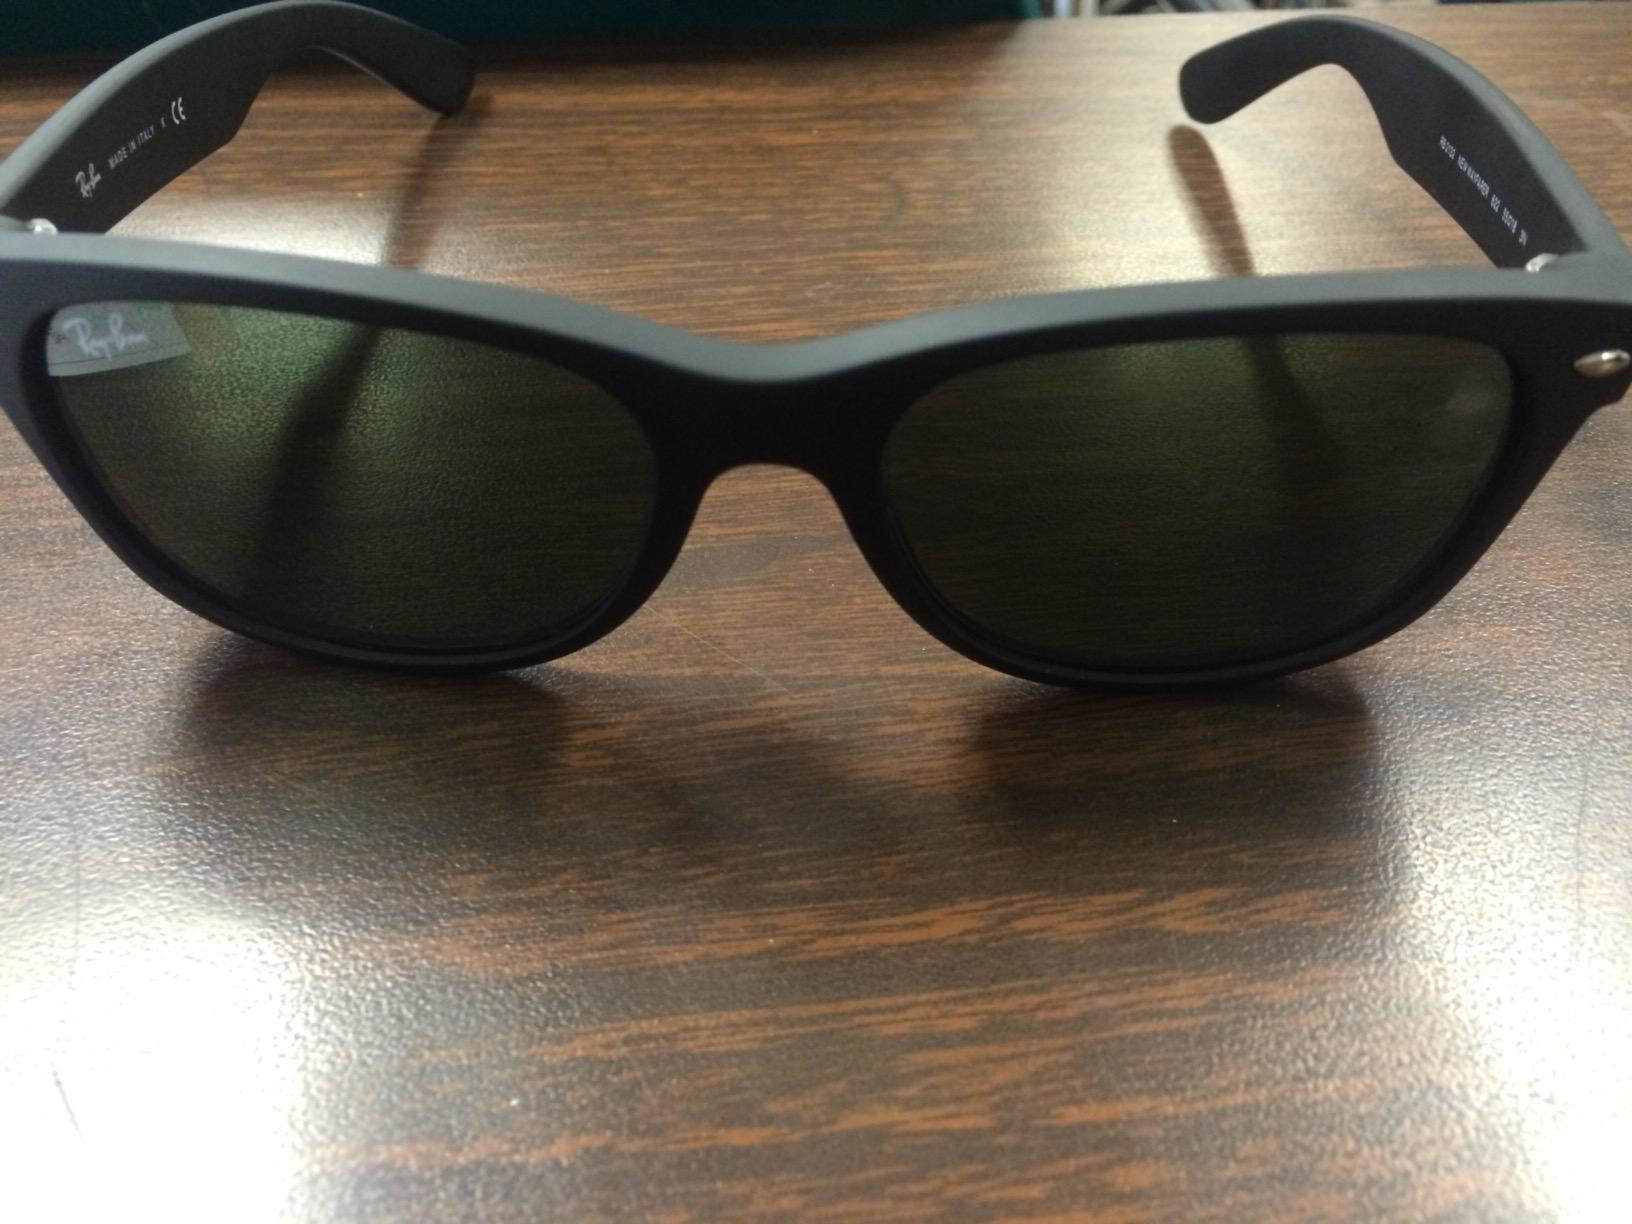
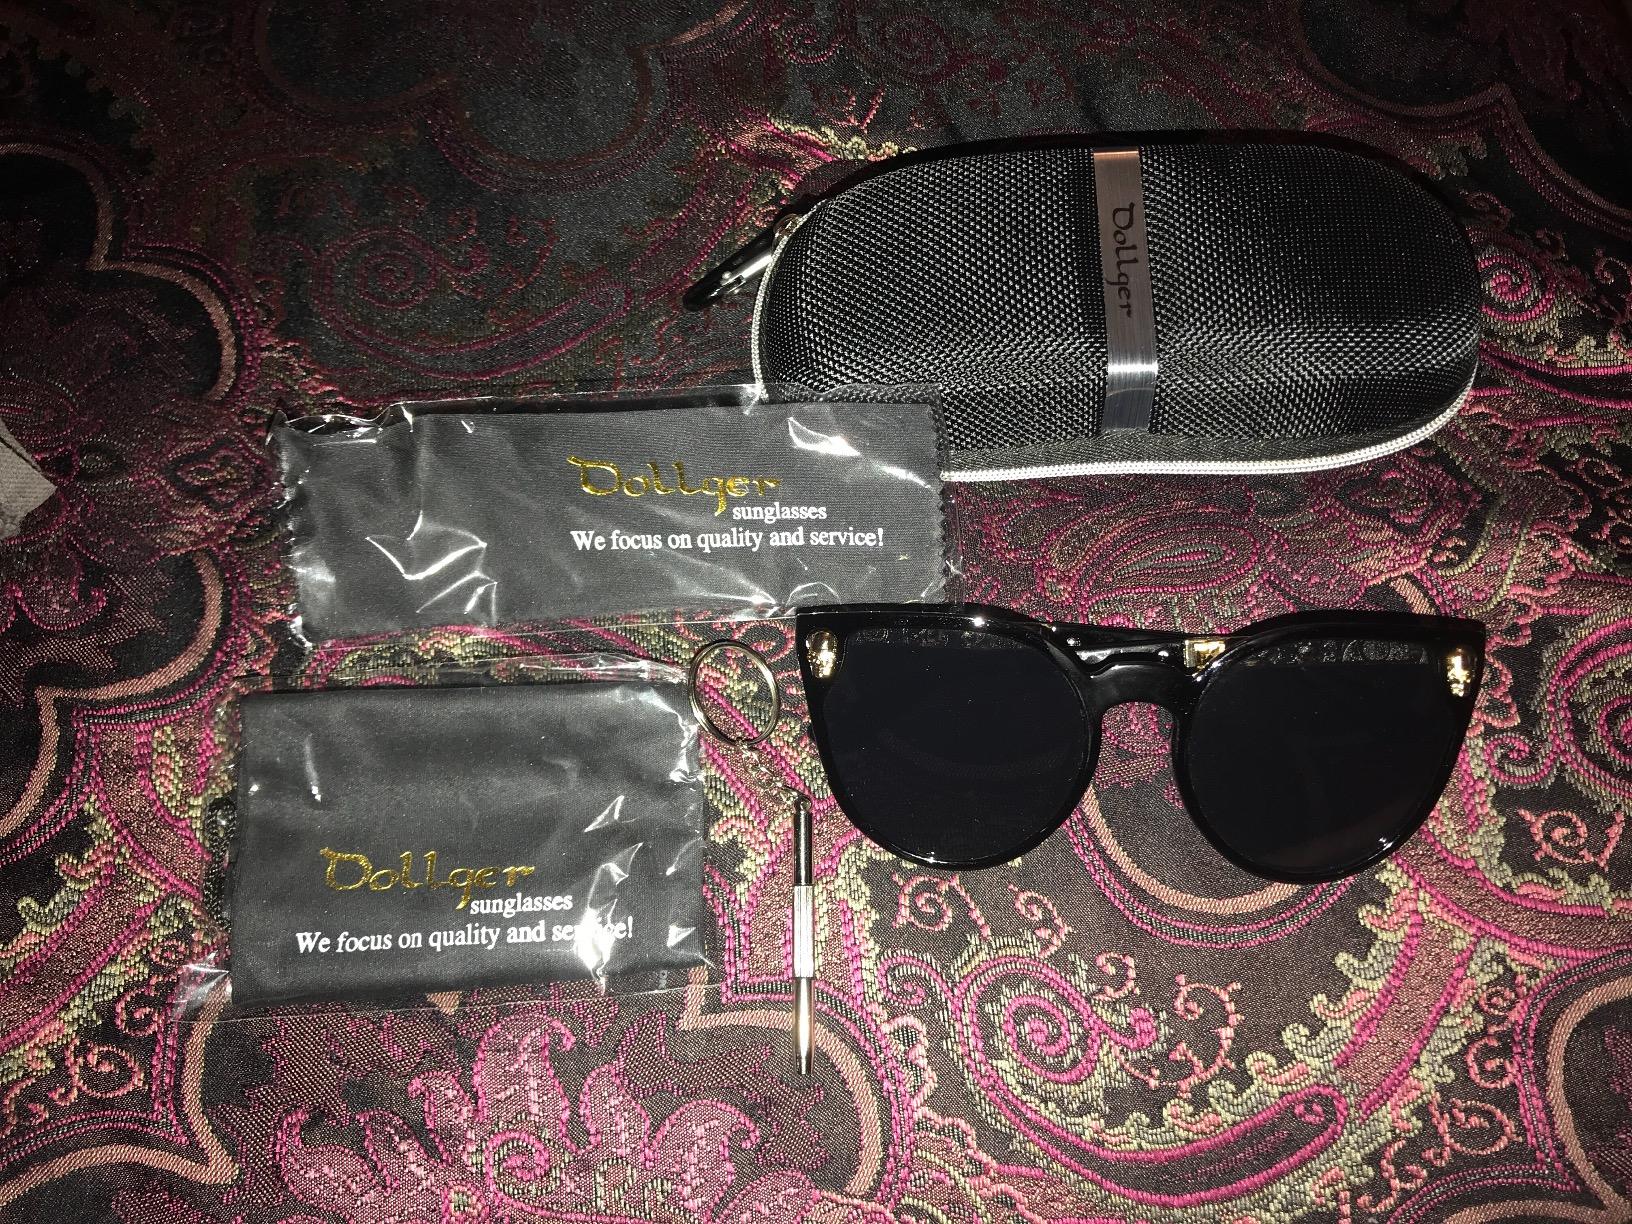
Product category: accessories_sunglasses
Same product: no